Kirikou and the Sorceress

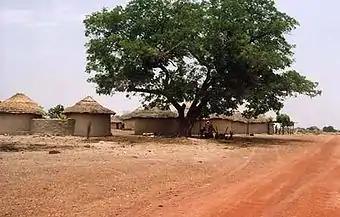
Siguiri, Guinea village, whose architecture is similar to that of Kirikou's village.

Michel Ocelot dedicates several months to the visual design of characters and key sets. The graphic representation of Africa poses a problem, as African arts have a rich decorative tradition but rather few figurative graphic arts; Michel Ocelot draws inspiration from the paintings of Henri Rousseau to design the visual universe of the film, and from ancient Egyptian art for the appearance of the characters.